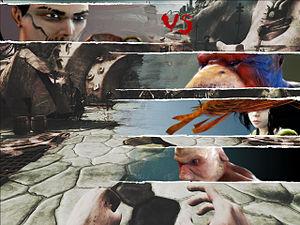
Zeno Clash est un jeu vidéo développé par le studio chilien ACE Team sorti en 2009 sur PC. Il a ensuite été adapté sur Xbox Live Arcade sous le nom de Zeno Clash: Ultimate Edition.